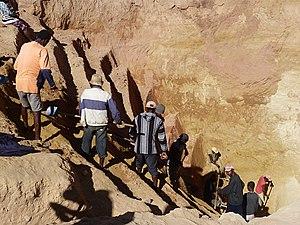
Mines à ciel ouvert, Ilakaka, Madagascar.